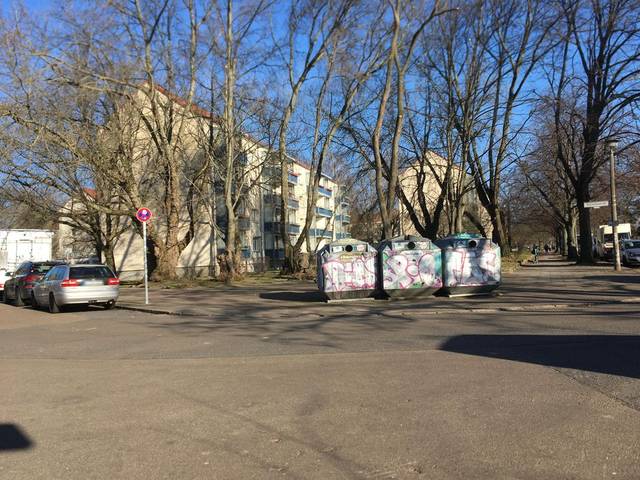
Region: Germany
Coordinates: 52.558, 13.4